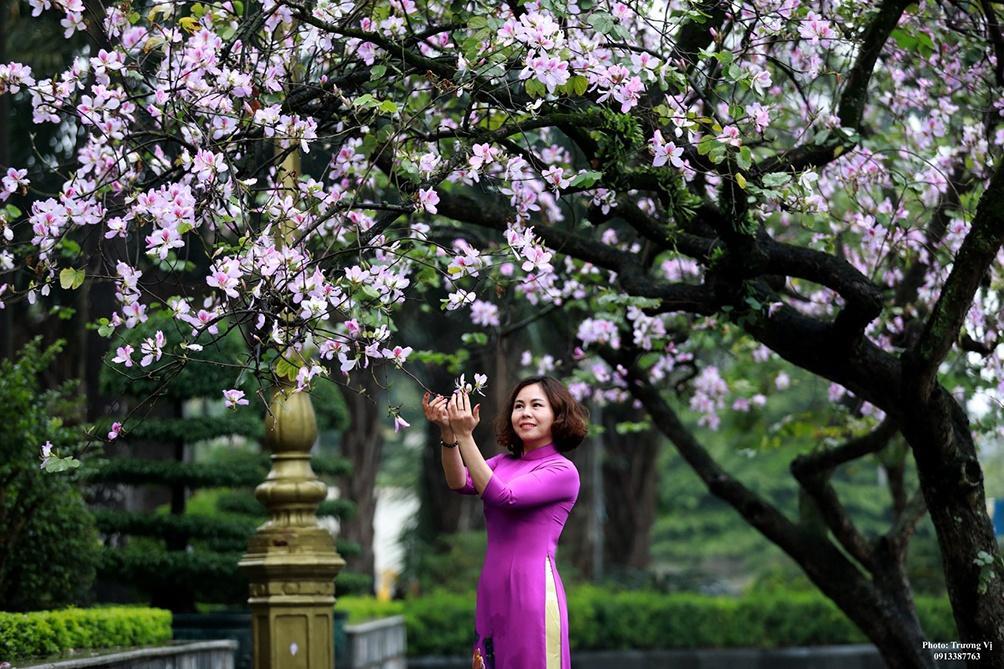
có một người phụ nữ mặc áo dài tím đang tạo dáng chụp ảnh bên cây hoa